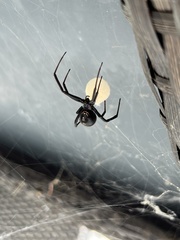
Species: Lactrodectus_hesperus